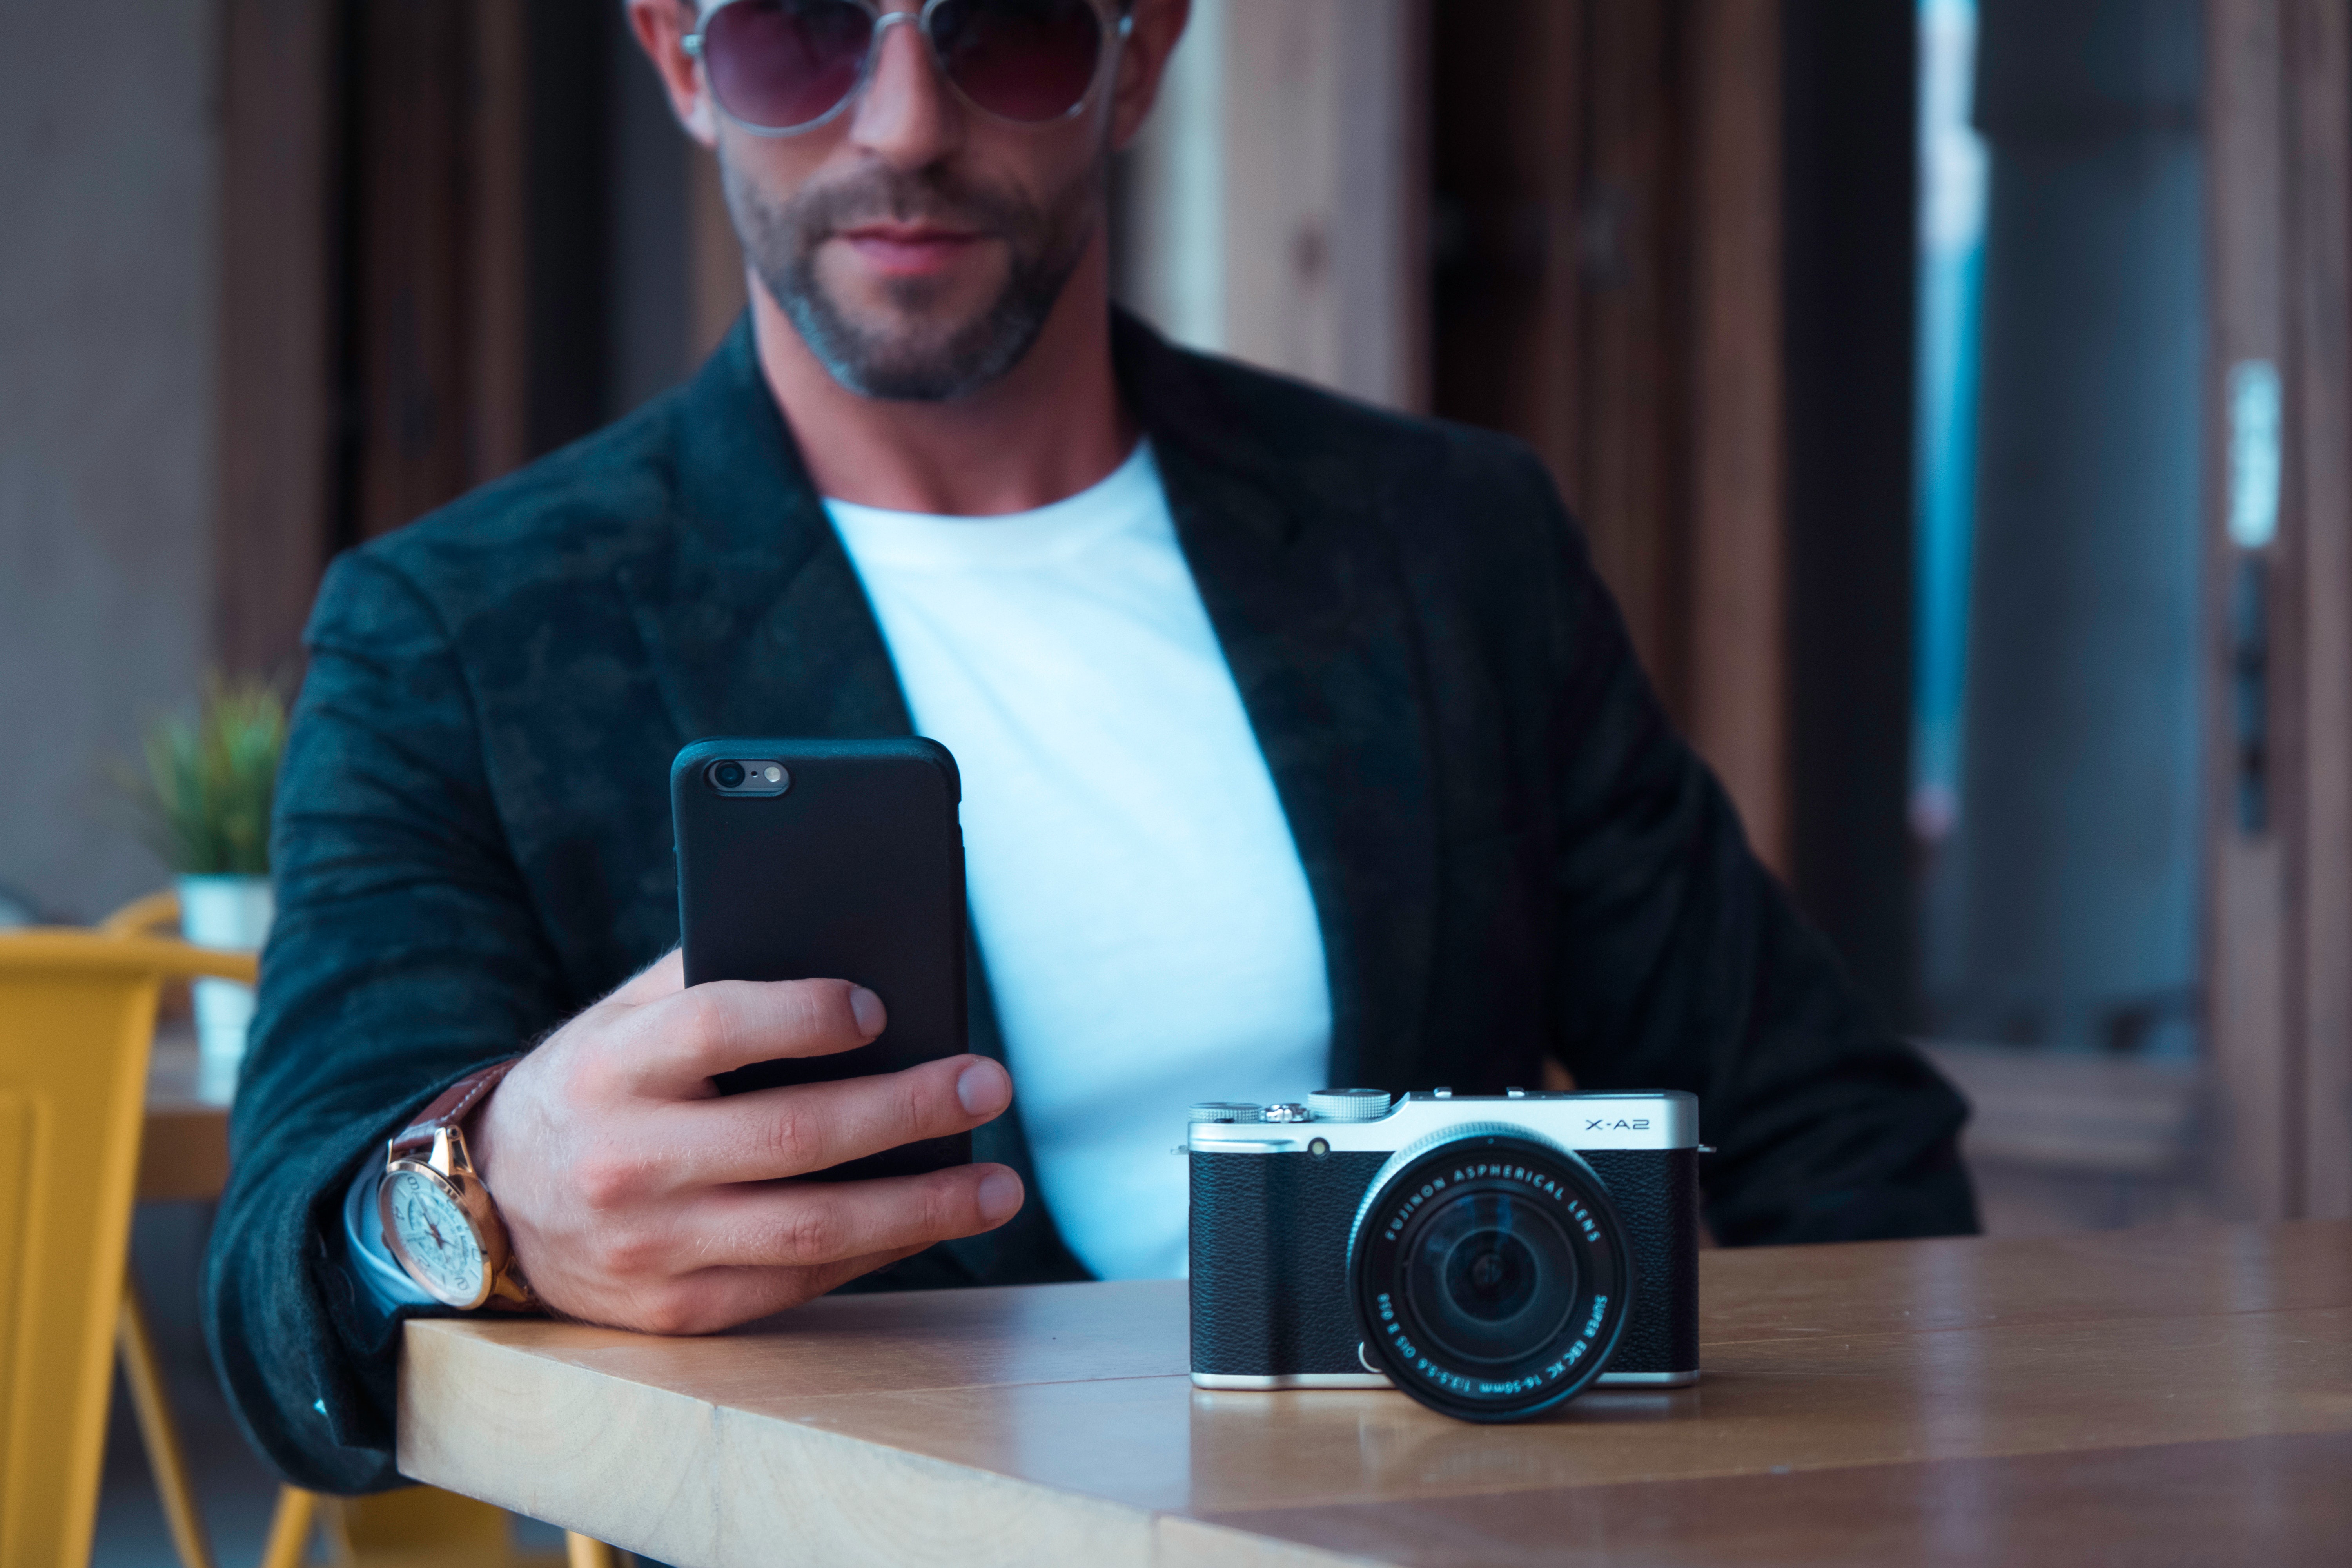
cameras optics, eyewear, camera, glasses, photography, camera accessory, technology, digital camera, room, sunglasses, reflection, selfie, gadget, Point and shoot camera, reflex camera, single lens reflex camera, mirrorless interchangeable lens camera